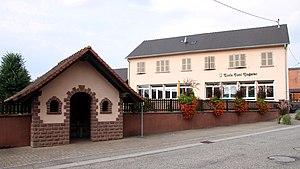
Wintzenbach, Ecole